Willem van den Blocke

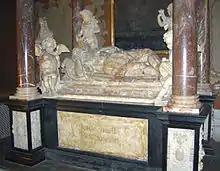
Uppsala Cathedral, tomb of King John III of Sweden

After 14 years of service to the Margrave, he received a recommendation letter and then went to work in Poland. He received many commissions such as the design and execution of the tomb of Christopher Báthory, brother of the King of Poland Stephen Báthory. He completed this commission from 1581 to 1583 in Wartenburg (Barczewo).